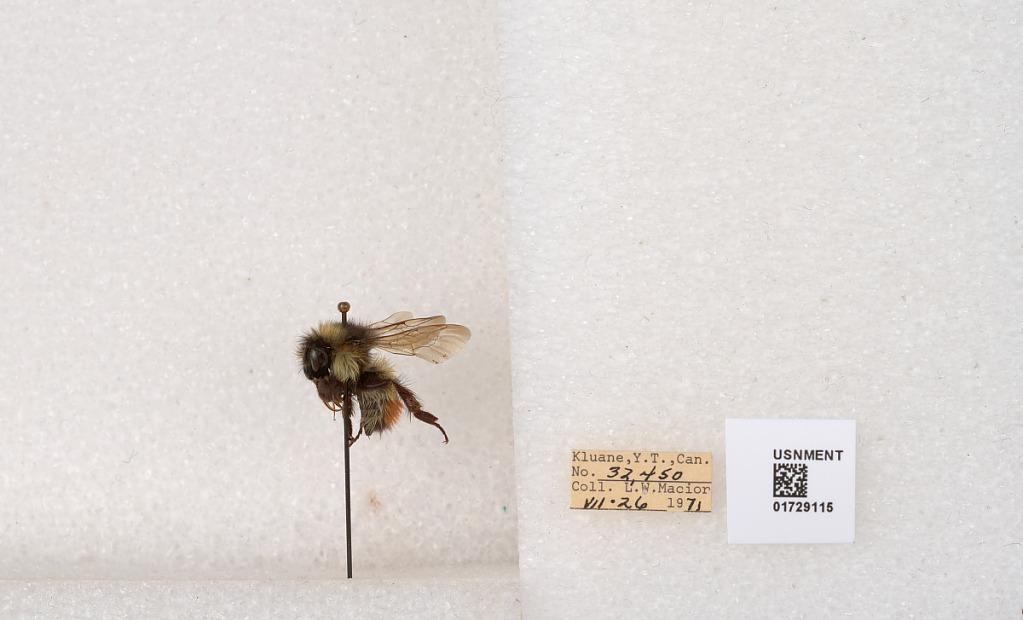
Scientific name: Bombus flavifrons Cresson
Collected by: L. Macior
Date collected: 1971-7-26
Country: Canada
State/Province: Yukon Territory
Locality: Kluane National Park and Reserve
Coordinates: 60.7493, -139.504